James Logan (statesman)

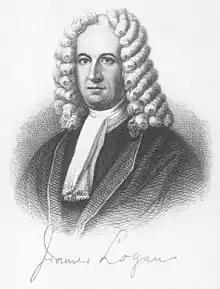
An illustration of Logan and his signature,

James Logan (20 October 167431 October 1751) was a Scots-Irish colonial American statesman, administrator, and scholar who served as the fourteenth mayor of Philadelphia and held a number of other public offices.